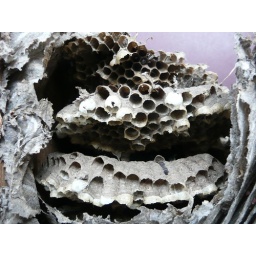
Wasps nesting in our blue tit box